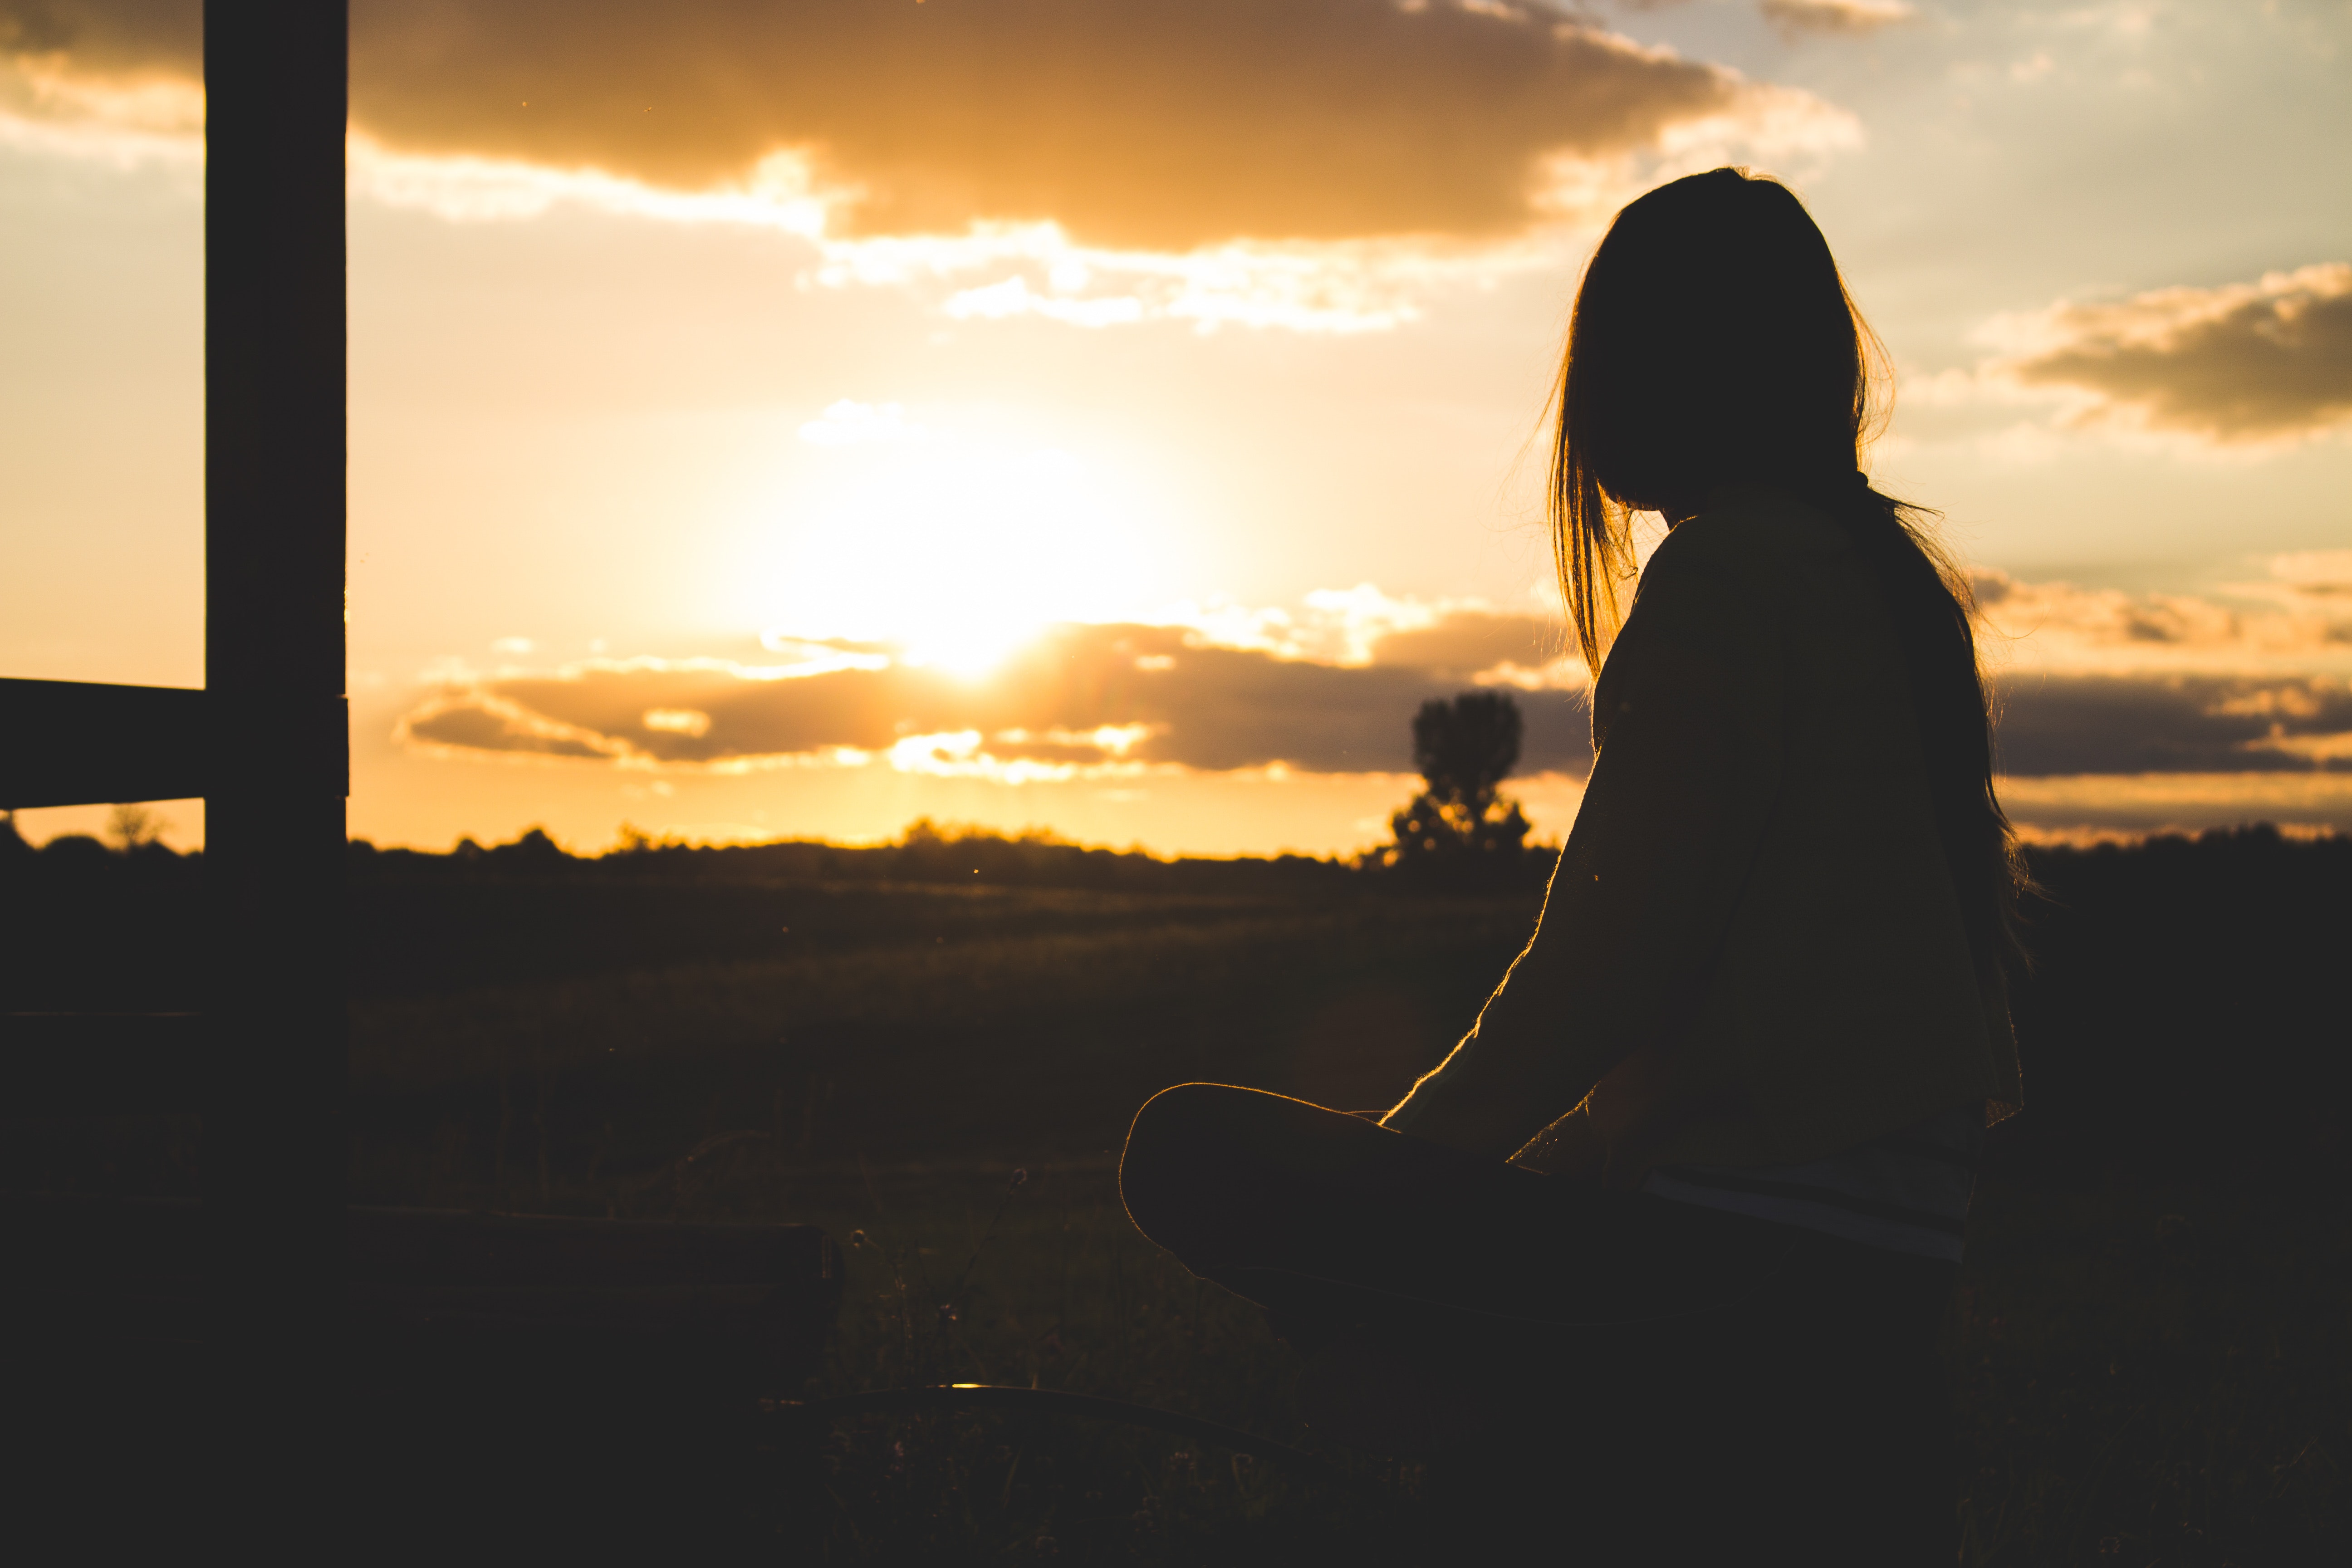
sky, sunrise, sun, cloud, sunset, horizon, silhouette, morning, sunlight, evening, backlighting, dawn, girl, meteorological phenomenon, dusk, calm